Alicja Sakaguchi

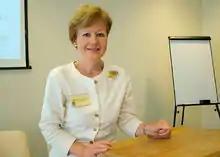
Sakaguchi at a symposium at Adam Mickiewicz University in Poznań

Alicja Sakaguchi (born 1954 in Szczecin) is a linguist and university professor in the fields of Esperanto and interlinguistics.